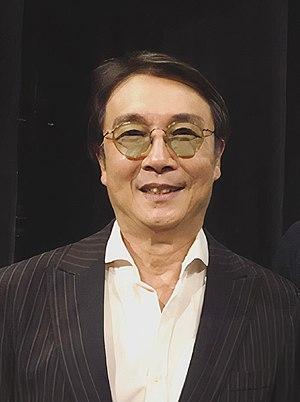
Damian Lau, de son vrai nom Lau Chung-yan, est un acteur, producteur et réalisateur hongkongais, surtout présent à la télévision.